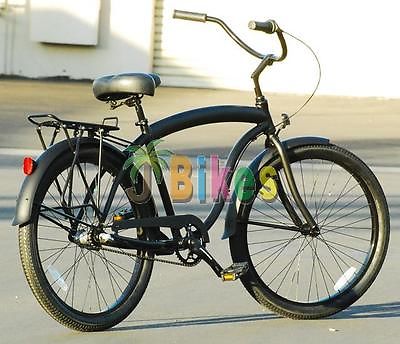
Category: bicycle